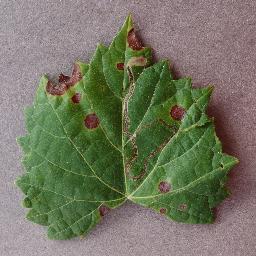
Label: Grape___Black_rot